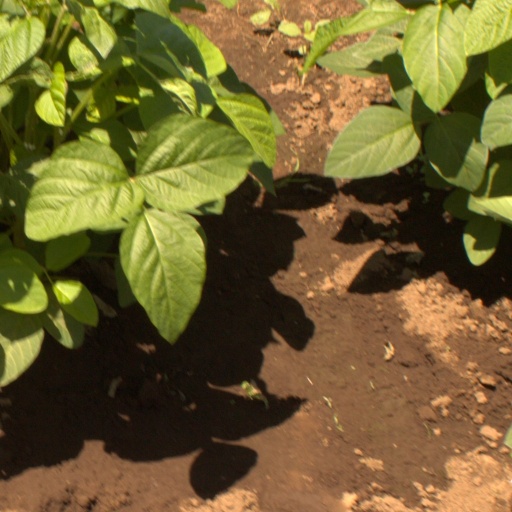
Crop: soybean